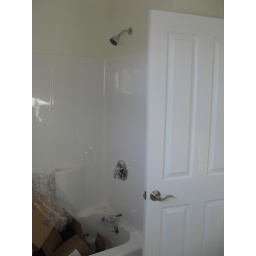
Bathtub in 1st floor bathroom with faucet installed.